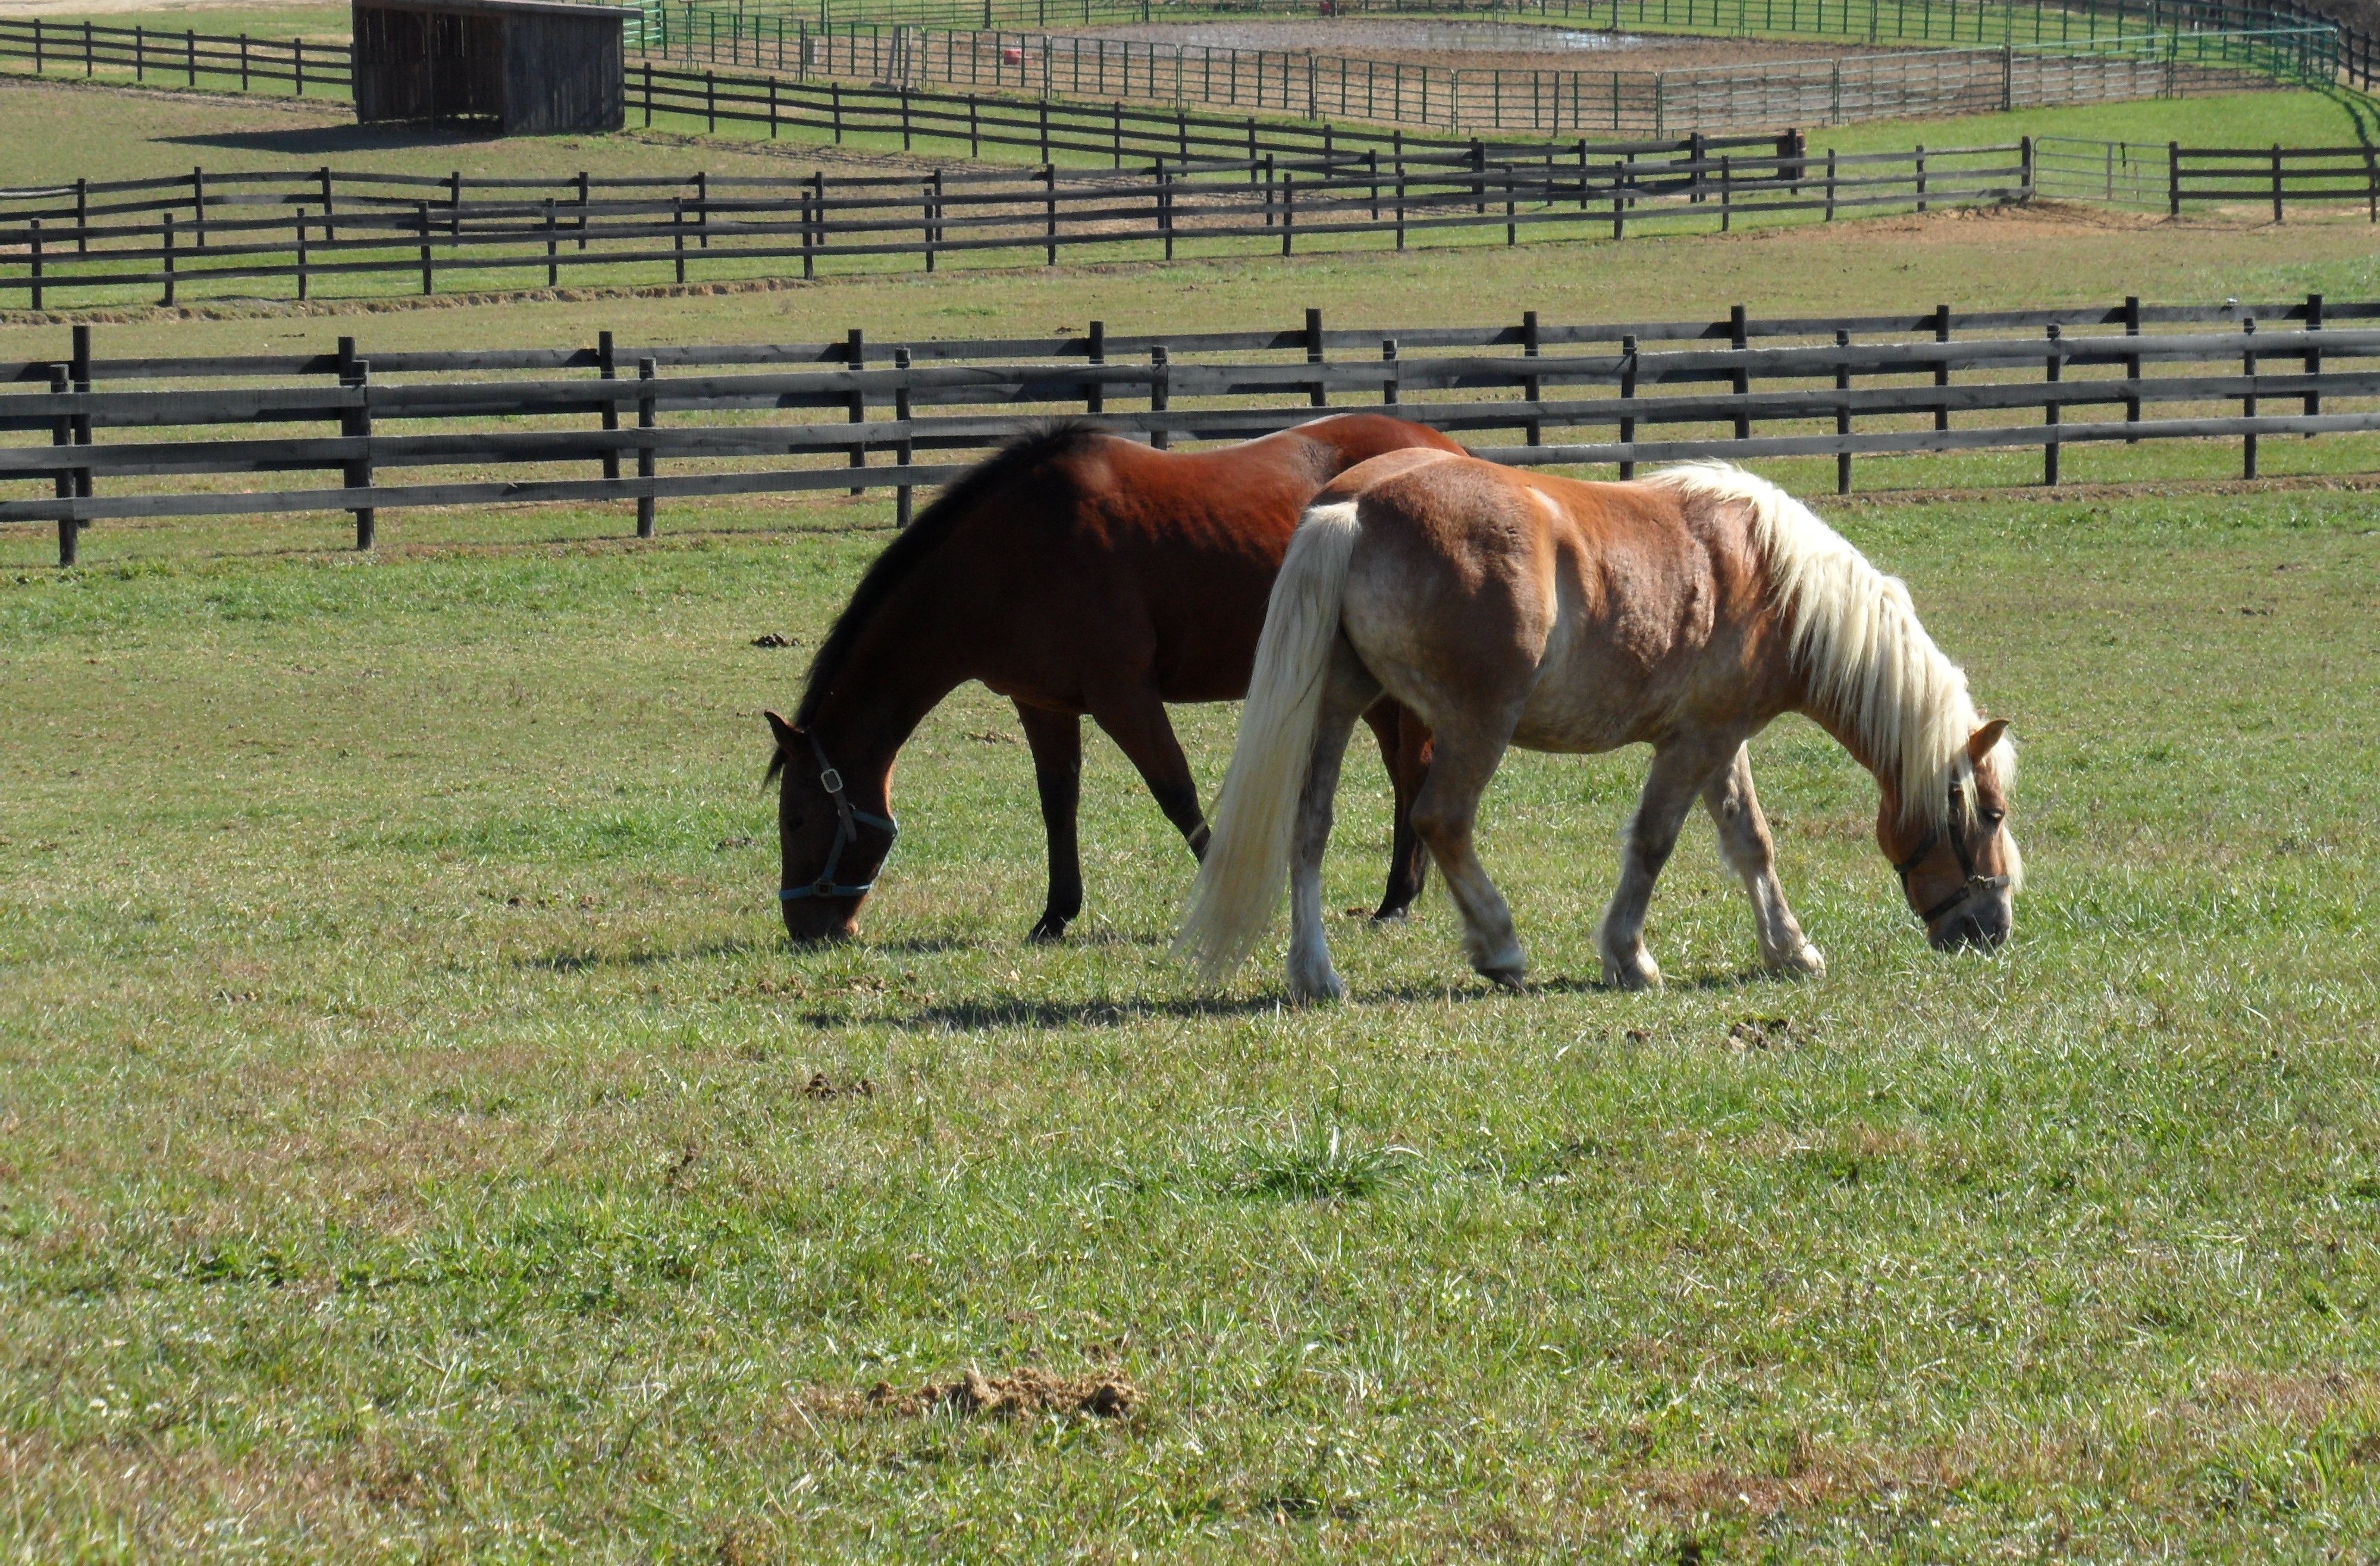
grass, outdoor, field, farm, animal, summer, pet, tranquil, pasture, grazing, horse, mammal, stallion, mane, graze, equine, horses, vertebrate, mare, foal, buddies, haflinger, horse like mammal, mustang horse